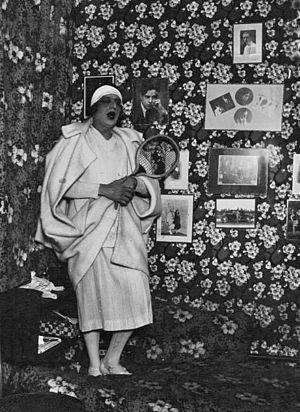
Suzanne Rachel Flore Lenglen est une joueuse de tennis française, née le 24 mai 1899 à Paris où elle est morte le 4 juillet 1938. Surnommée « la Divine », elle fut la première star internationale du tennis féminin.
Saint-Granier, de son vrai nom Jean de Granier de Cassagnac, est un acteur et un auteur-compositeur-interprète français, né le 27 mai 1890 à Paris 9ᵉ et mort le 25 juin 1976 à Neuilly-sur-Seine. Créateur de nombreuses revues, il a également été scénariste, homme de radio et journaliste.